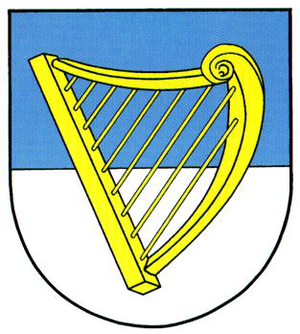
Harpstedt est une commune de l'arrondissement d'Oldenbourg, dans l'État de Basse-Saxe en Allemagne.